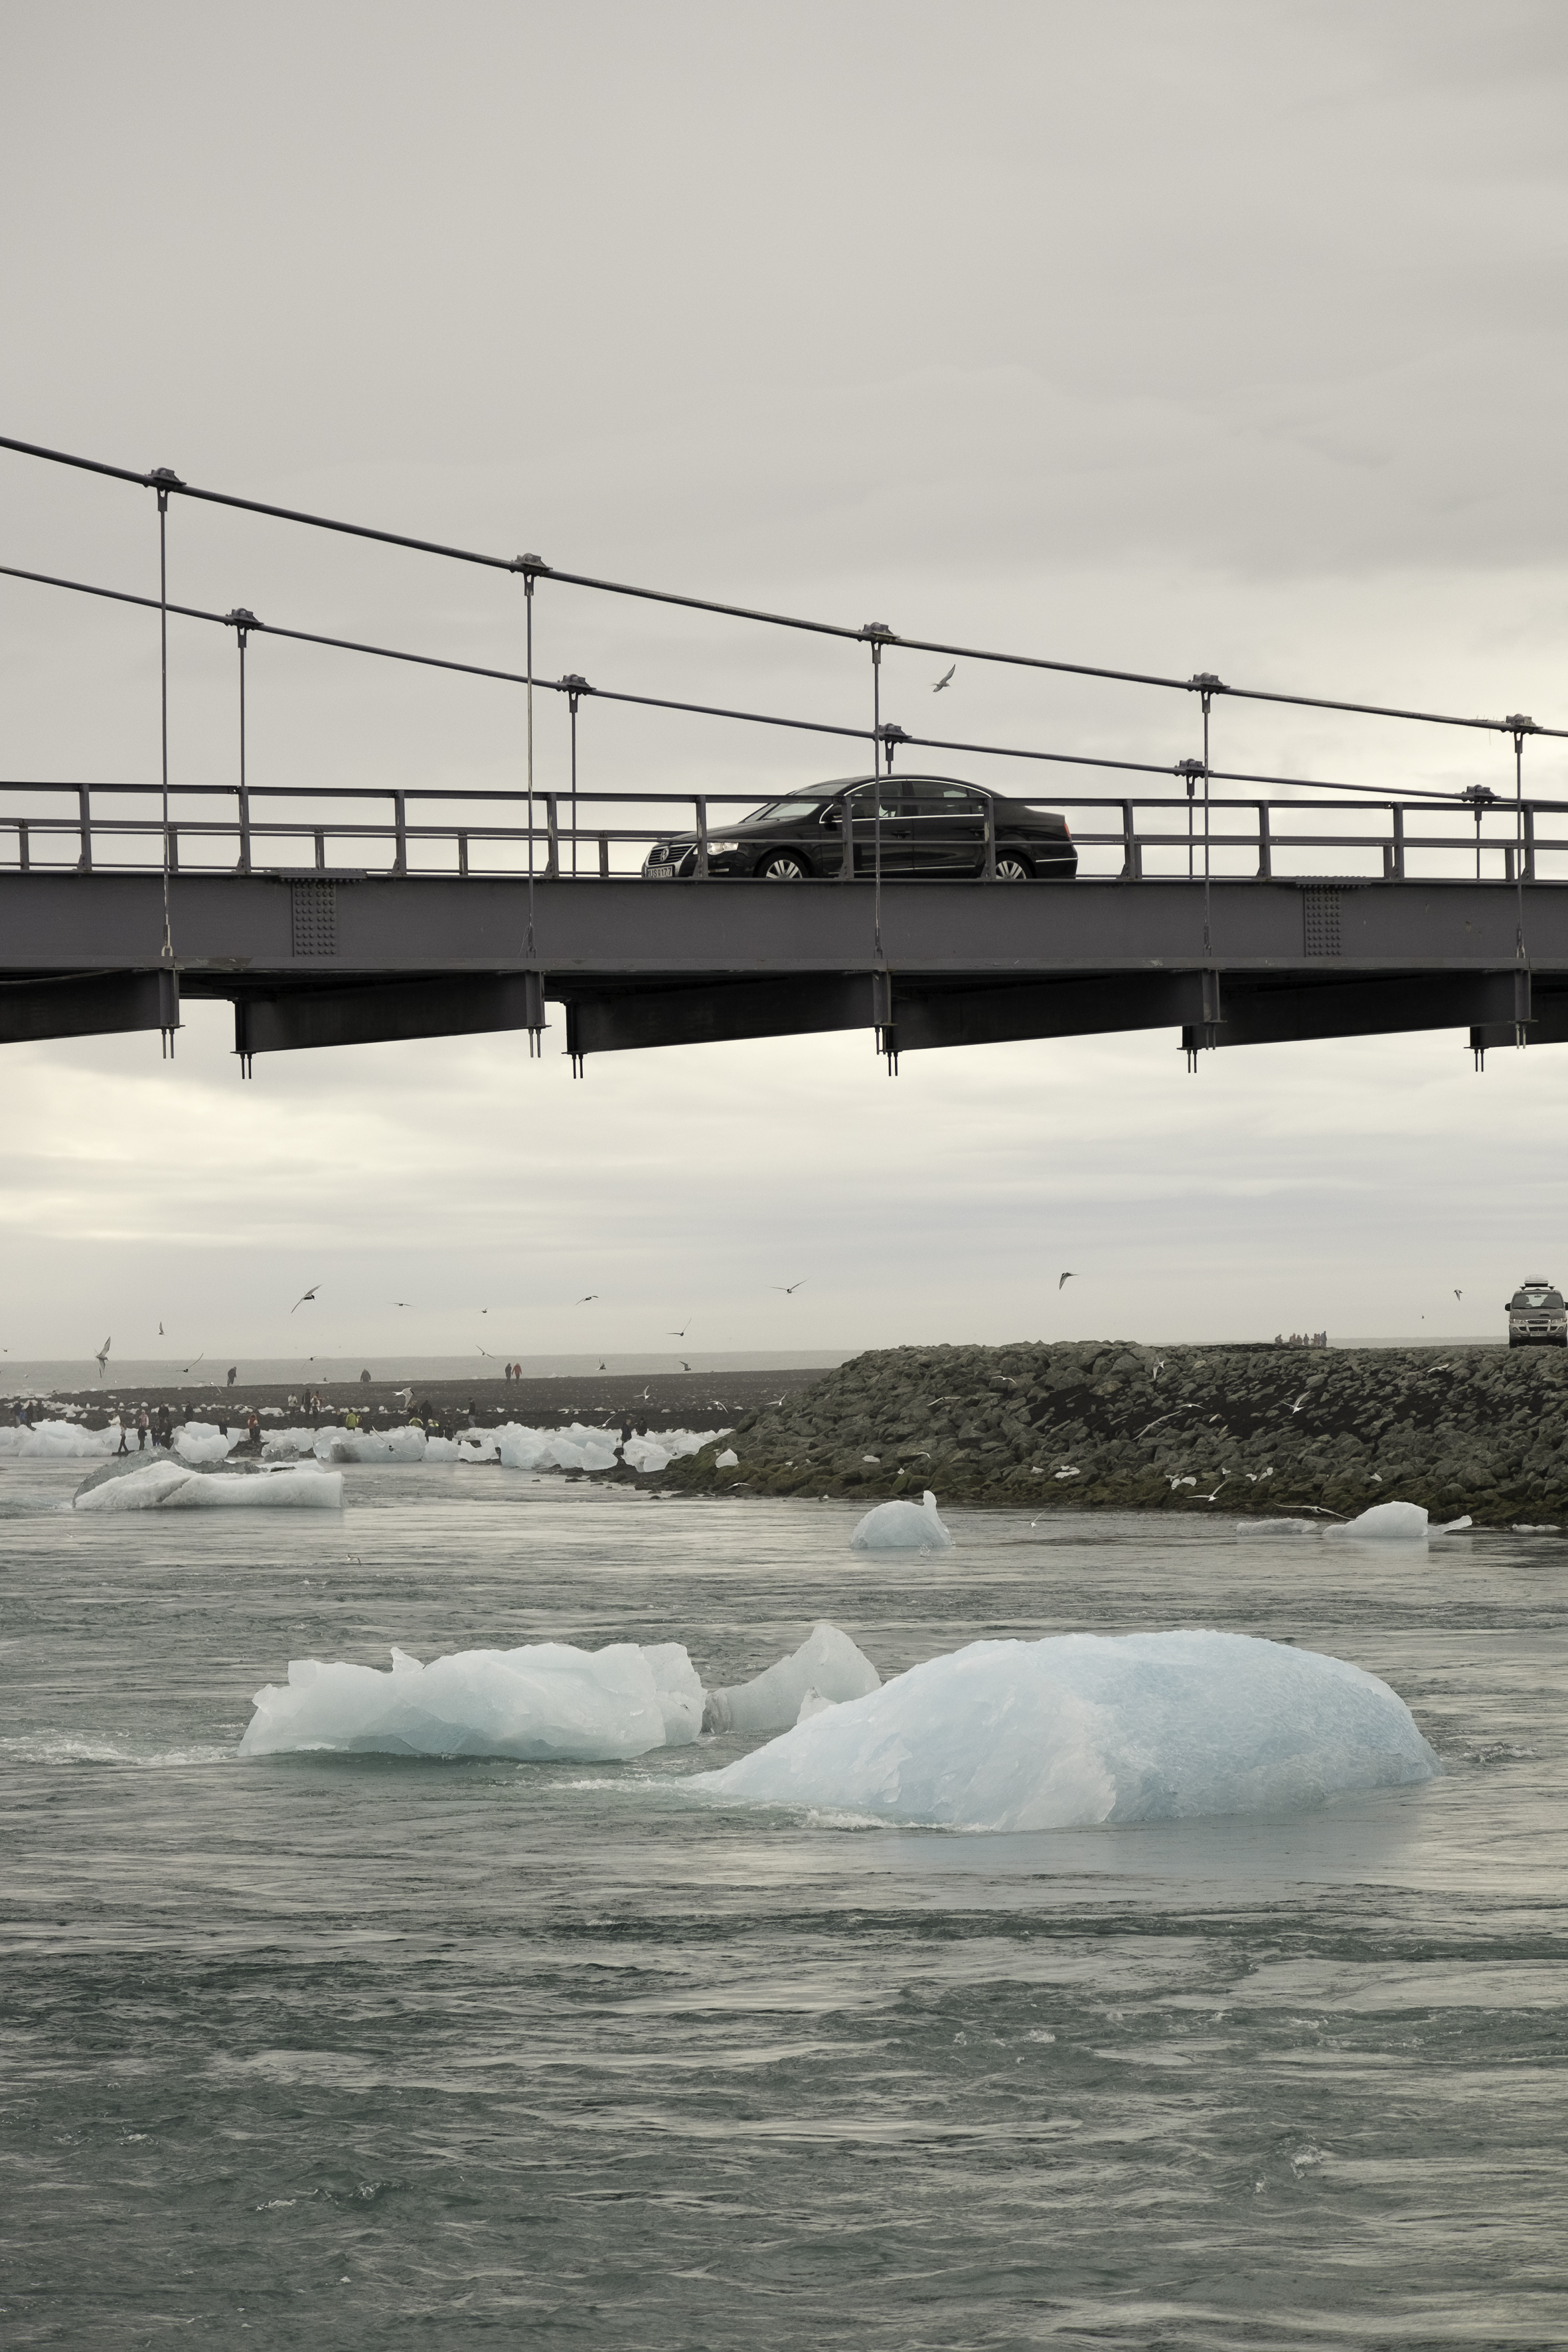
sea, coast, water, ocean, dock, boat, wave, travel, fujifilm, reflection, vehicle, iceland, is, fuji, fujixt1, jokulsarlon, fujix, east